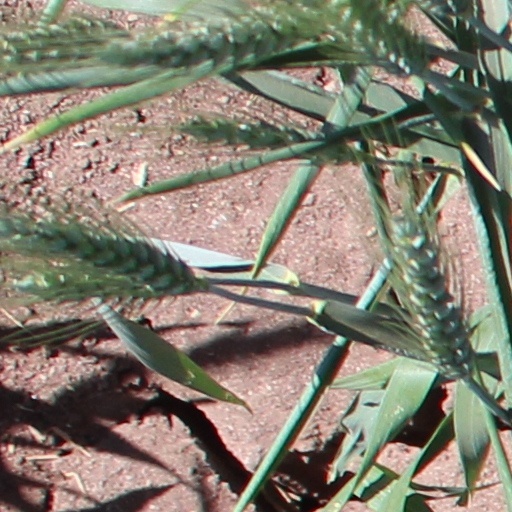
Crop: wheat